Arje Nadbornik

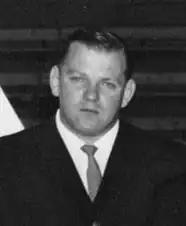
Arto Savolainen in 1965.

Arje Nadbornik (7 October 1935 – 5 July 2008) was a Finnish wrestler. He competed in the men's Greco-Roman +97 kg at the 1968 Summer Olympics. Nadbornik was Jewish, and he represented the Finnish Jewish sports club Makkabi Helsinki.